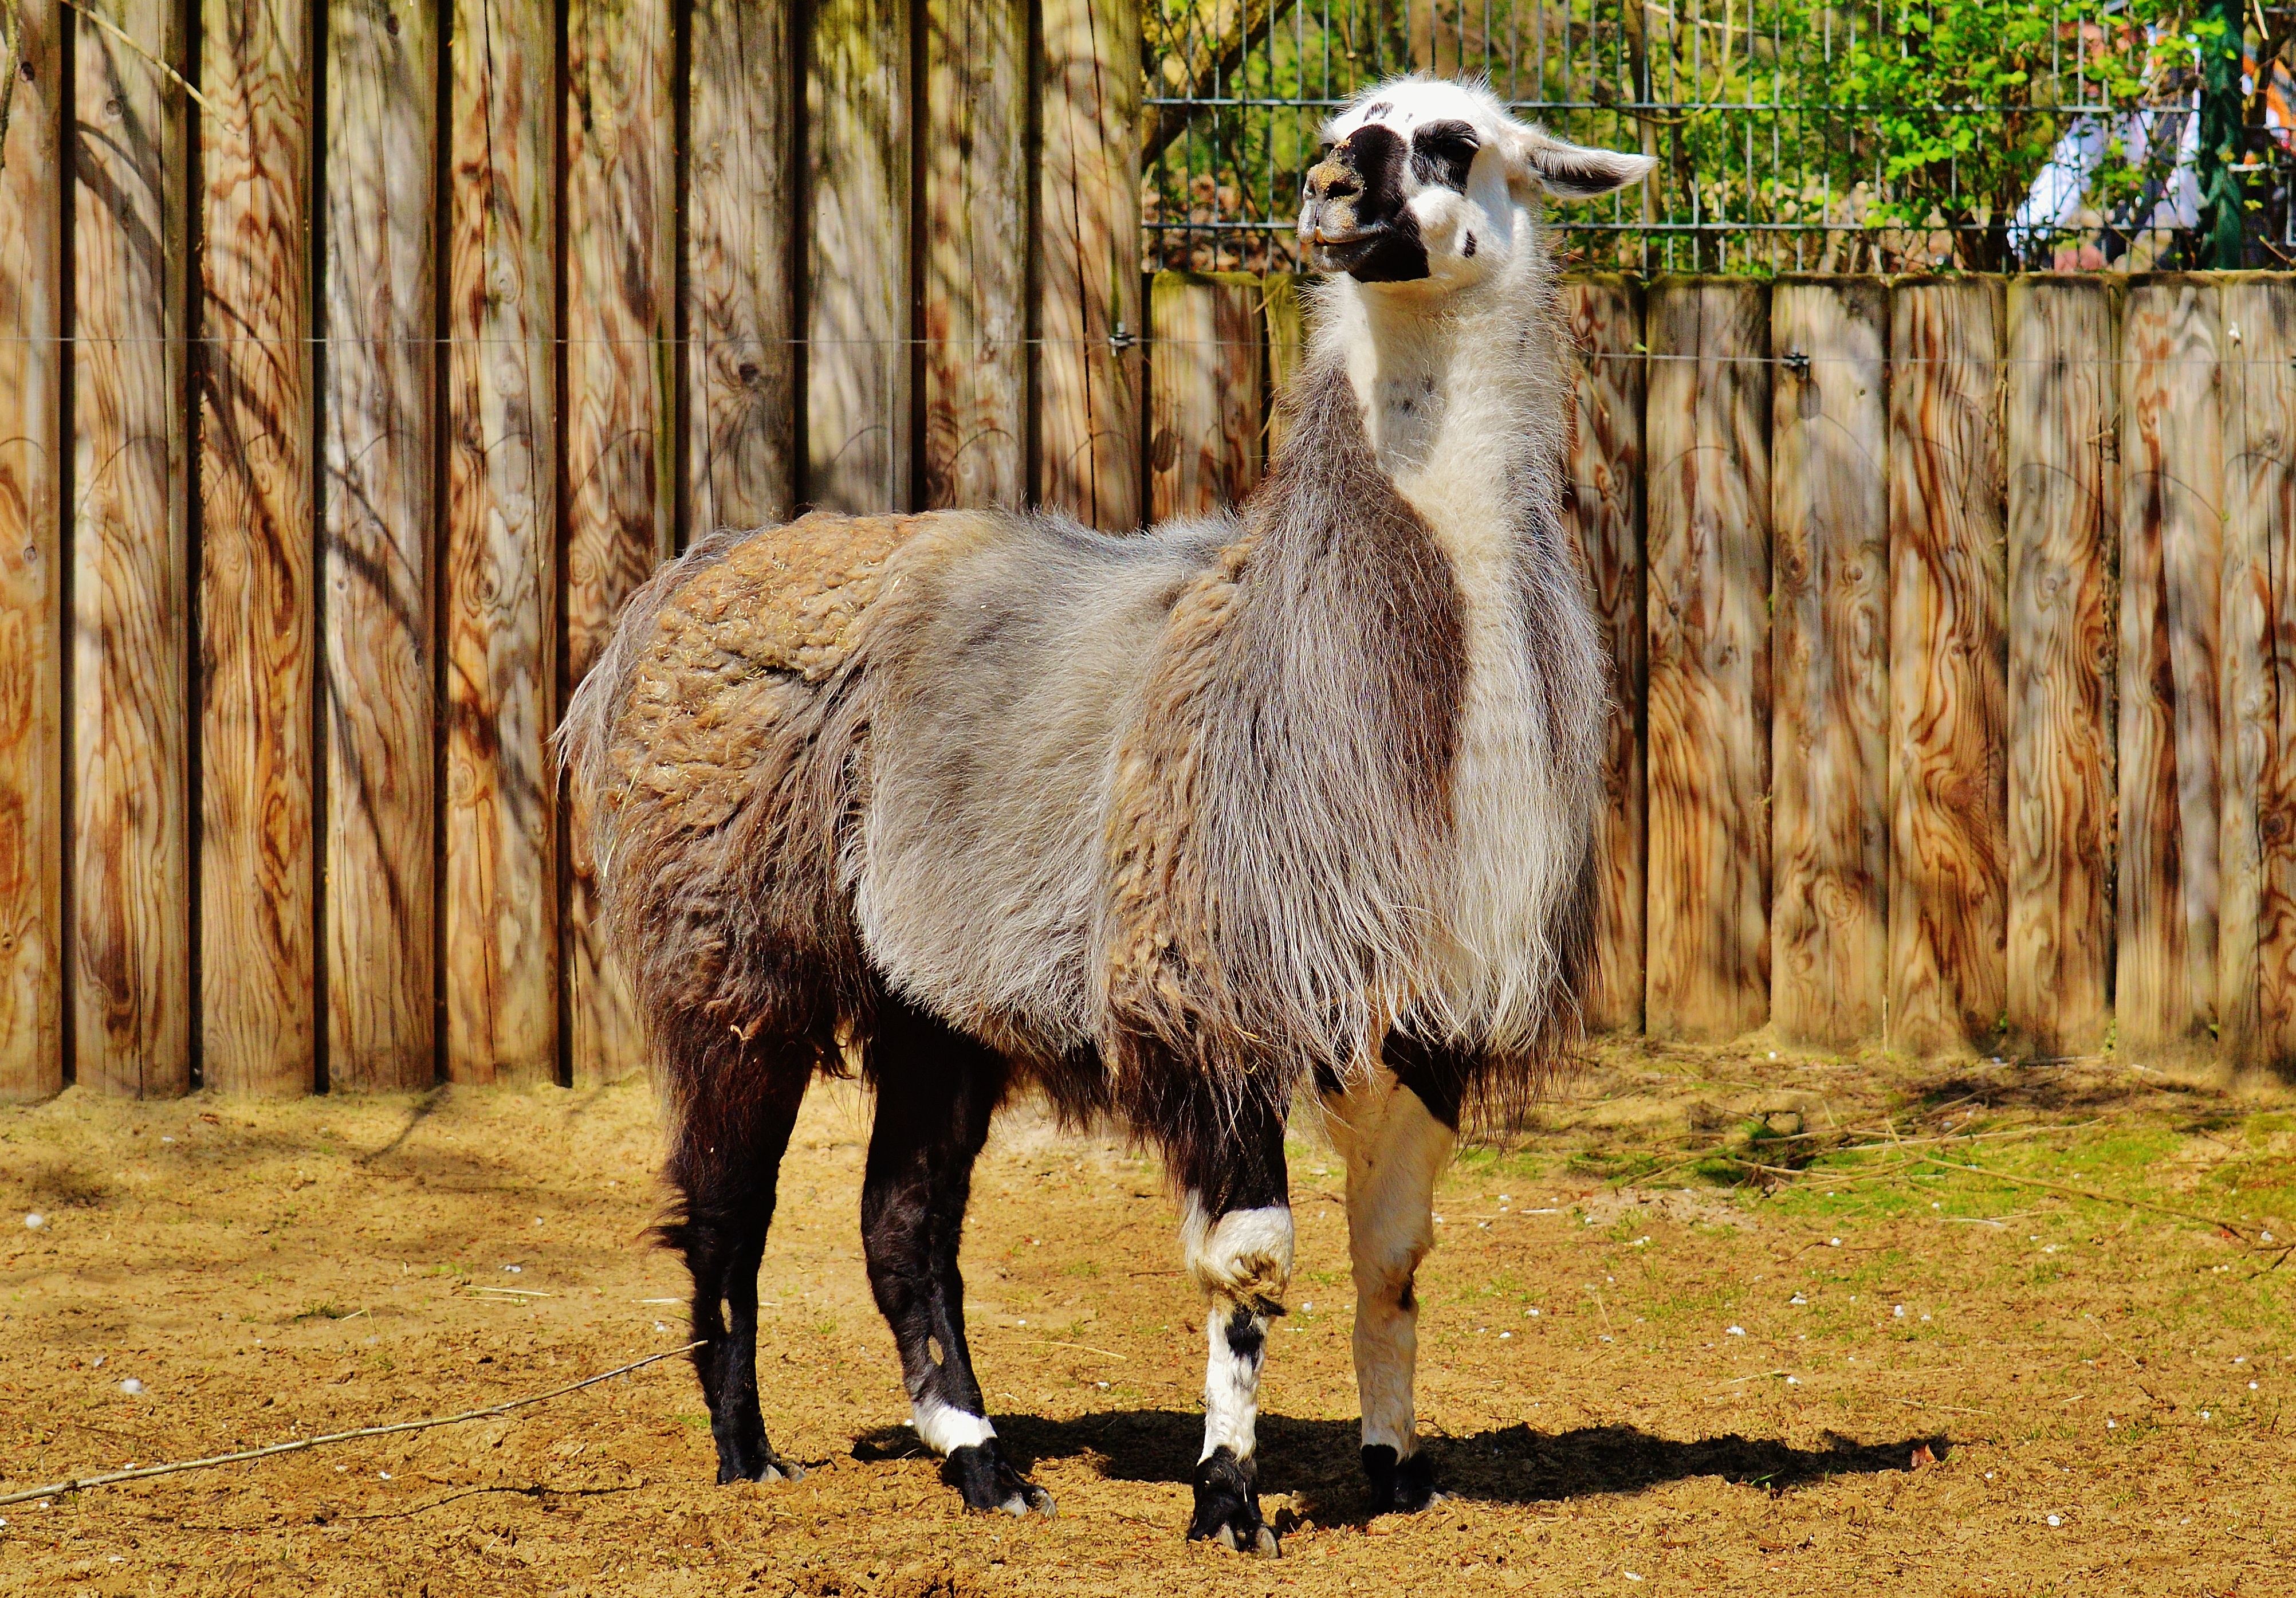
animal, cute, wildlife, fur, mammal, fauna, llama, lama, vertebrate, funny, animal world, wildlife photography, munich, tierpark hellabrunn, camel like mammal